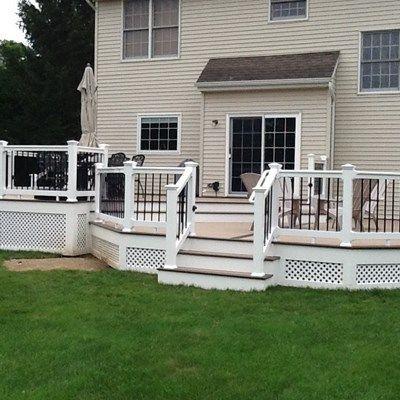
this customer wanted legal subject as the deck was raised higher then the fence